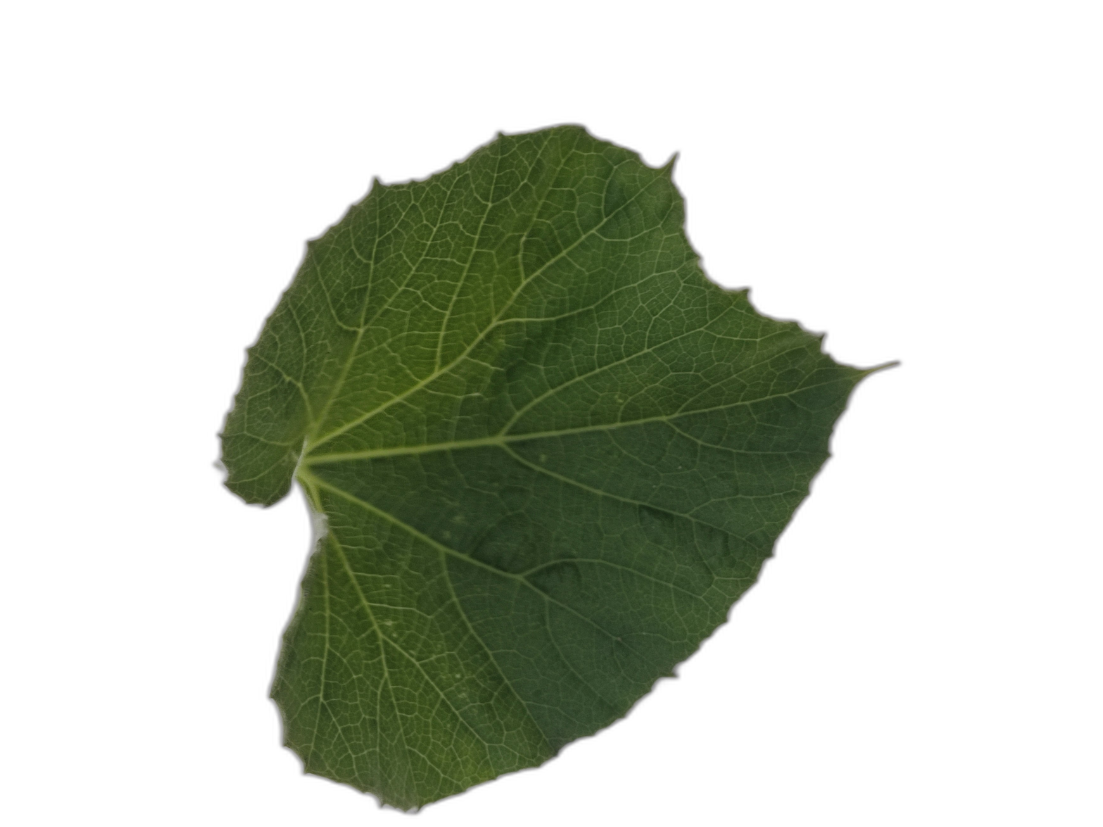
Crop: Bottle Gourd
Label: Healthy